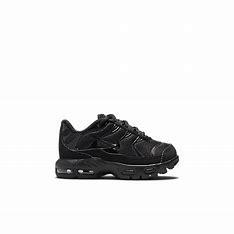
Brand: Nike
Model: Tuned 1 Essential